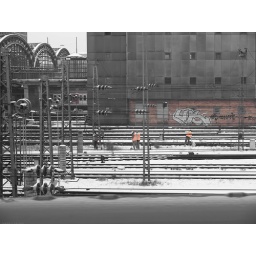
orange working in white II